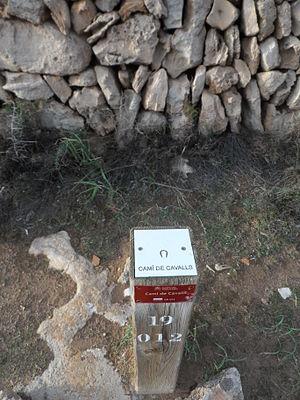
Pieu de balisage du Camí de Cavalls entre Punta Prima et Cala de Sant Esteve
Le Camí de Cavalls est un sentier ancestral qui fait le tour de l’île de Minorque, en Espagne sur une longueur de 186 km. Il fait partie, sous la désignation GR 223, du réseau espagnol de sentiers de grande randonnée et permet d’atteindre certaines des plages de Minorque les plus difficilement accessibles.